New Testament people named Simon

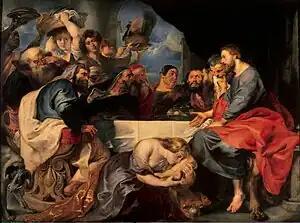
"The Feast in the House of Simon the Pharisee" by Rubens, c. 1618. Simon the Pharisee is sometimes identified as Simon the Leper.

The names "Simon" (Greek ') and "Simeon" (Greek ') appear 71 times and 8 times in the New Testament, respectively. Simon (or its variant Simeon) was a very common given name in the historical period and region of Jesus, but surnames were still very rare. It is therefore not always clear which person these names refer to, and whether some refer to the same person or distinct characters, which has led to confusion. Therefore, Christian authors and modern scholars have given these men nicknames based on their known attributes.